BC Žalgiris

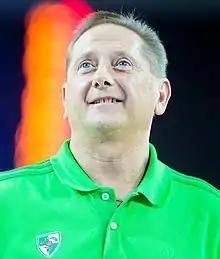
Vladimir Romanov, the team's owner from 2009 to 2013.

Žalgiris had a new coach for the 2006–07 season, Ainars Bagatskis, but suffered a terrible EuroLeague regular season. After Ainars Bagatskis was replaced by assistant coach Rimantas Grigas and the signing of new point guard DeJuan Collins, Žalgiris won the newly established LKF Cup by beating Lietuvos Rytas. Žalgiris also beat Lietuvos Rytas in the LKL finals.